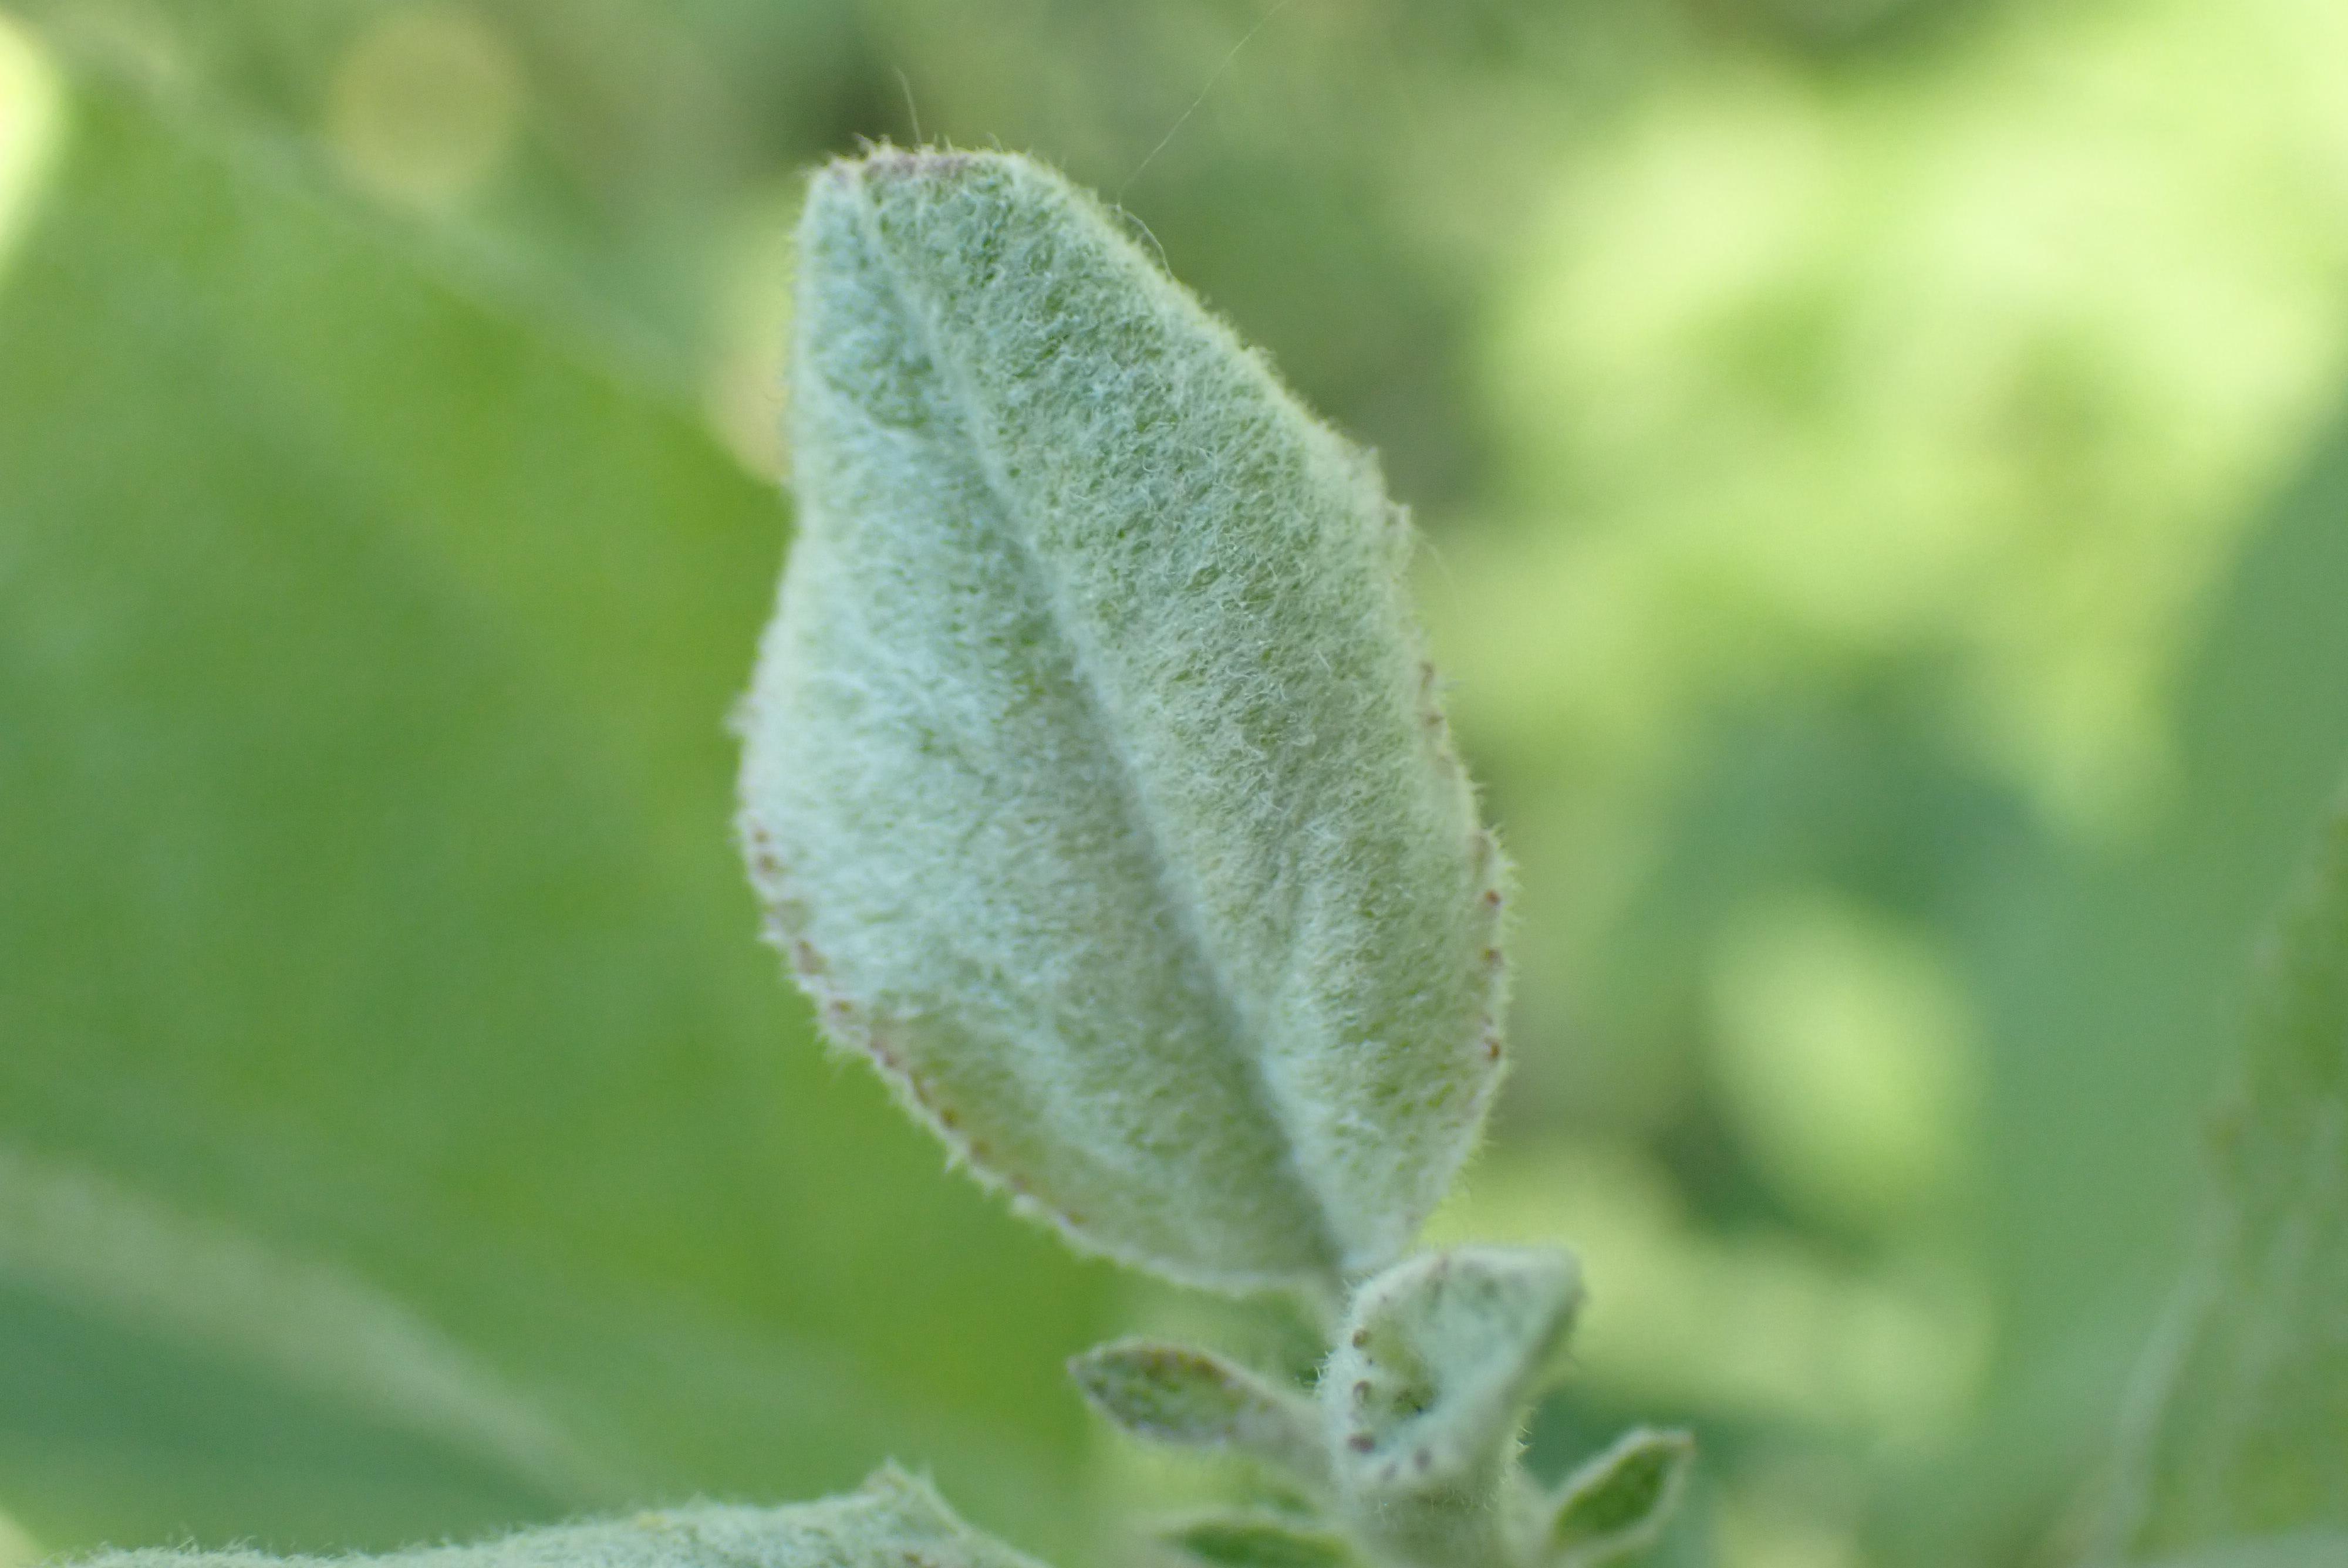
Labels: powdery_mildew